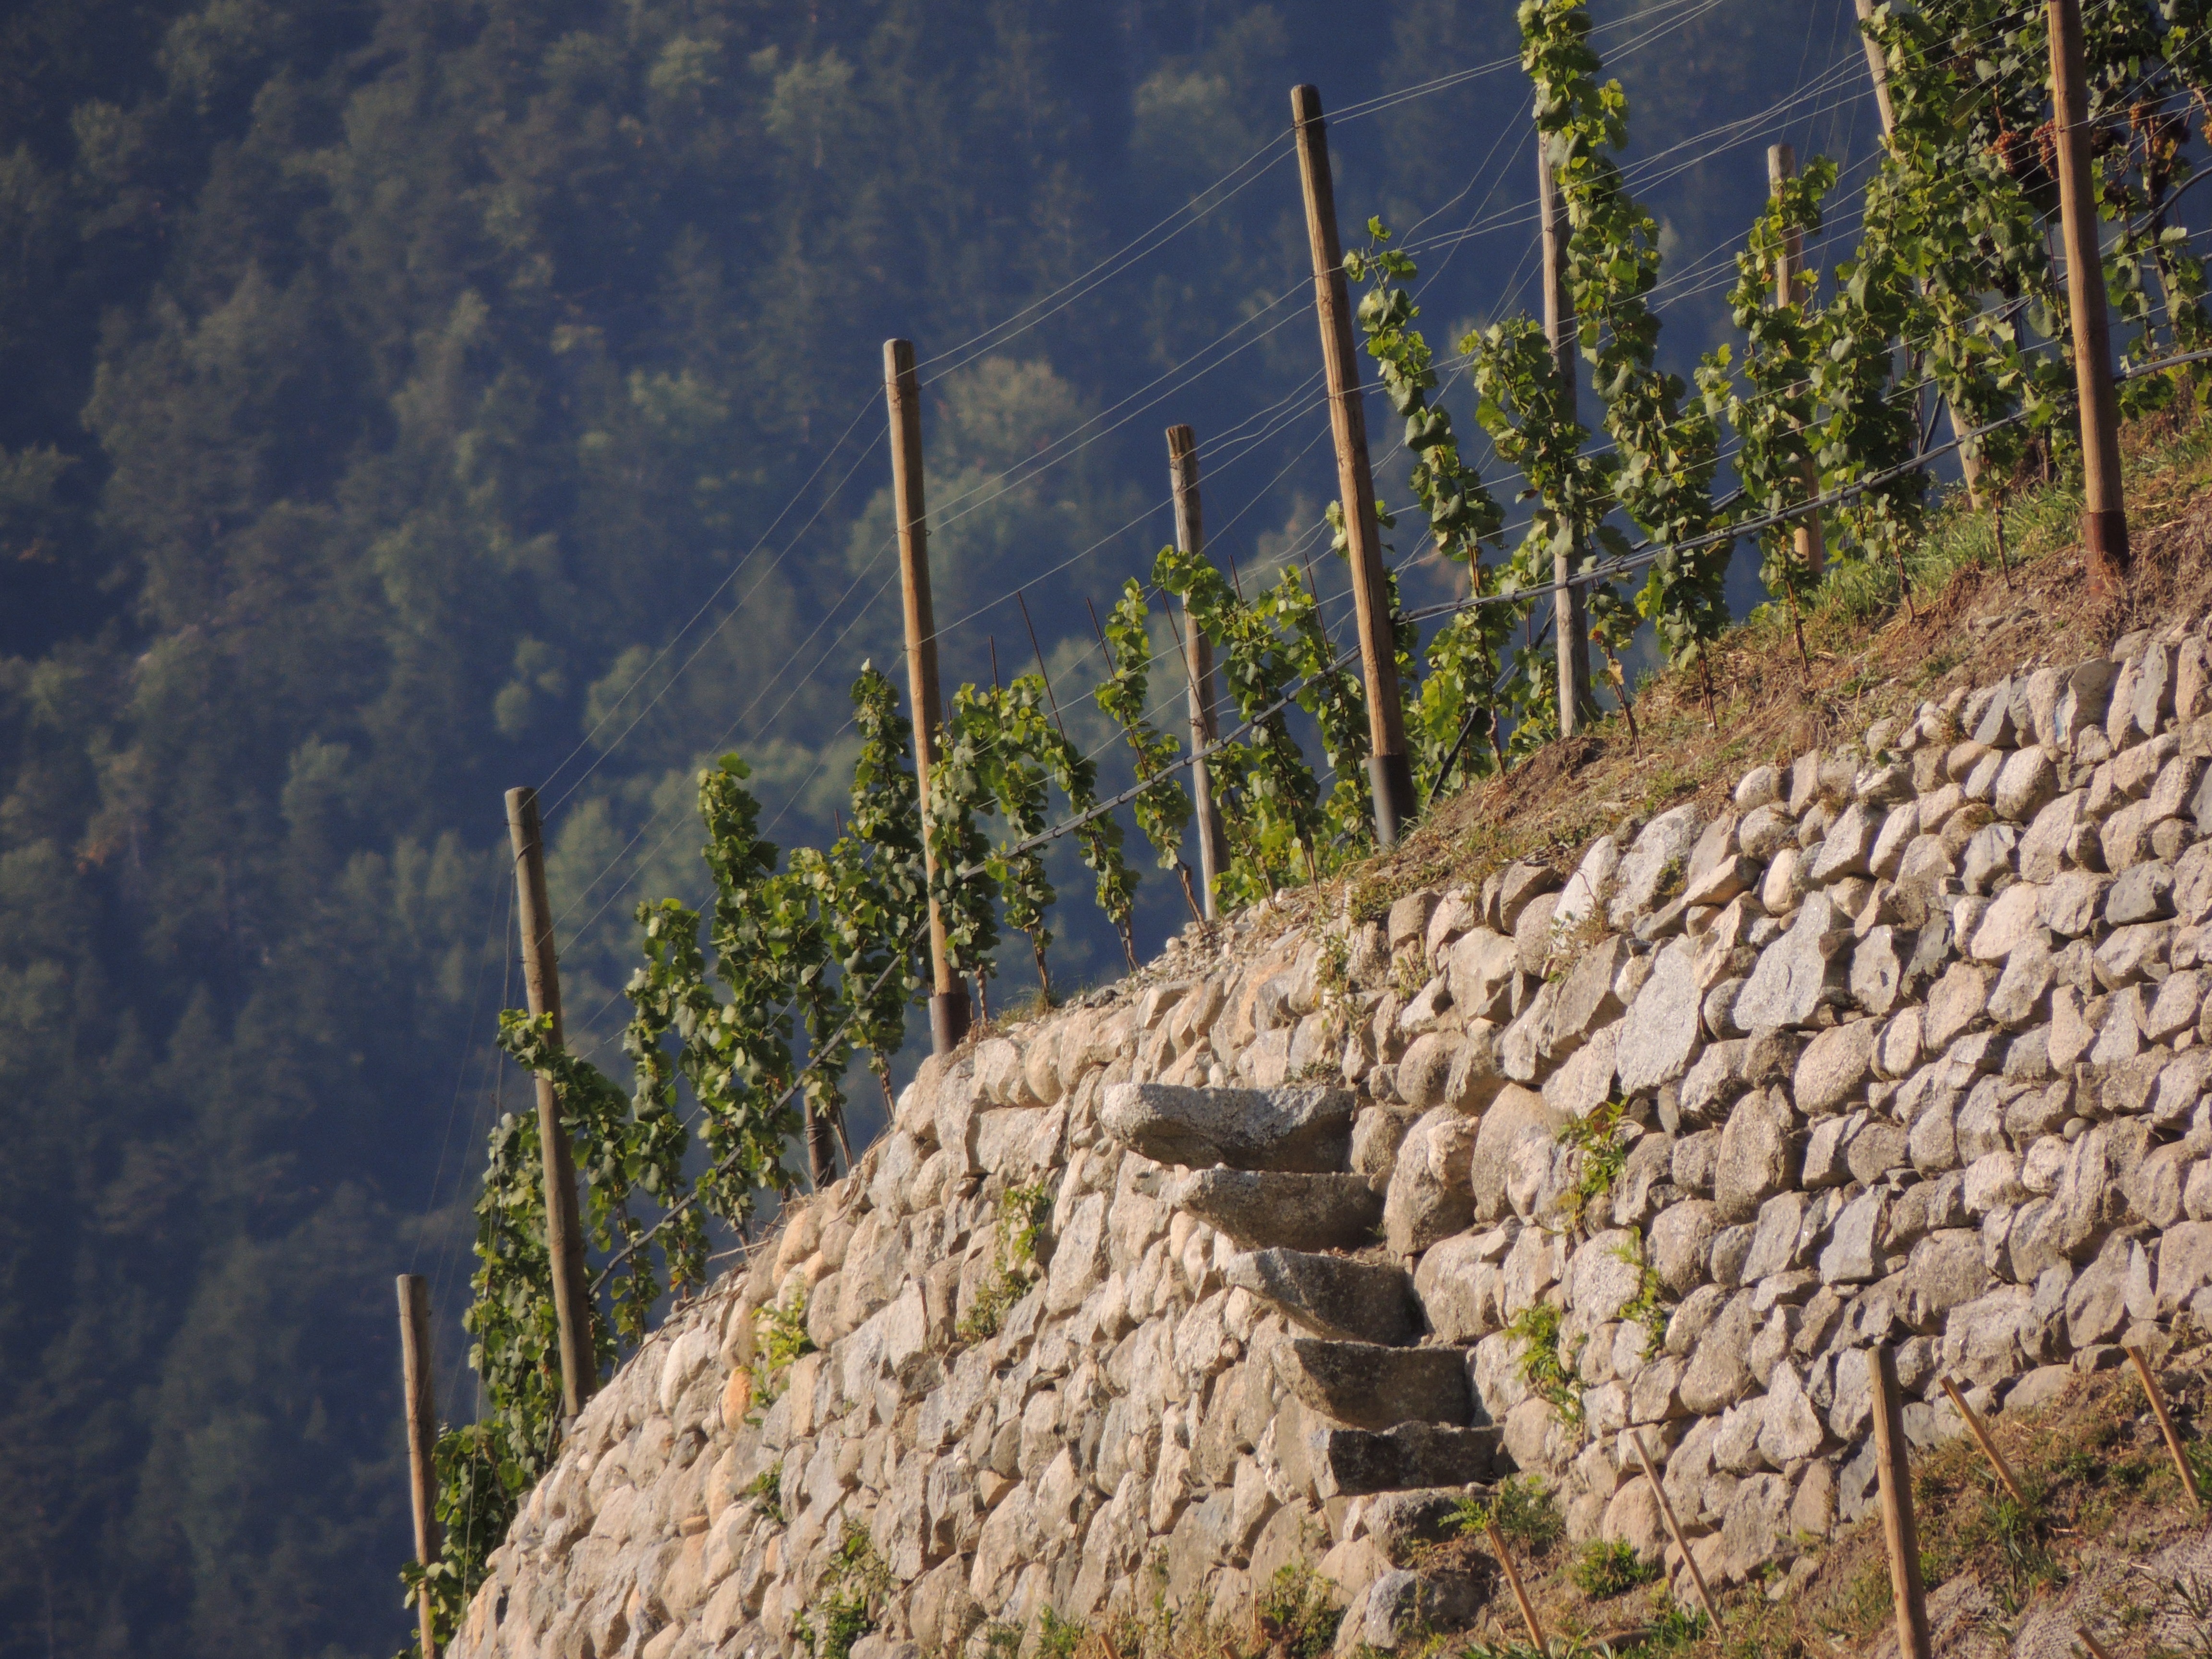
mountain, plant, vine, vineyard, wine, wall, valley, mountain range, cliff, terrain, ridge, grapevine, geology, plantation, winegrowing, aerial photography, mountainous landforms, geological phenomenon